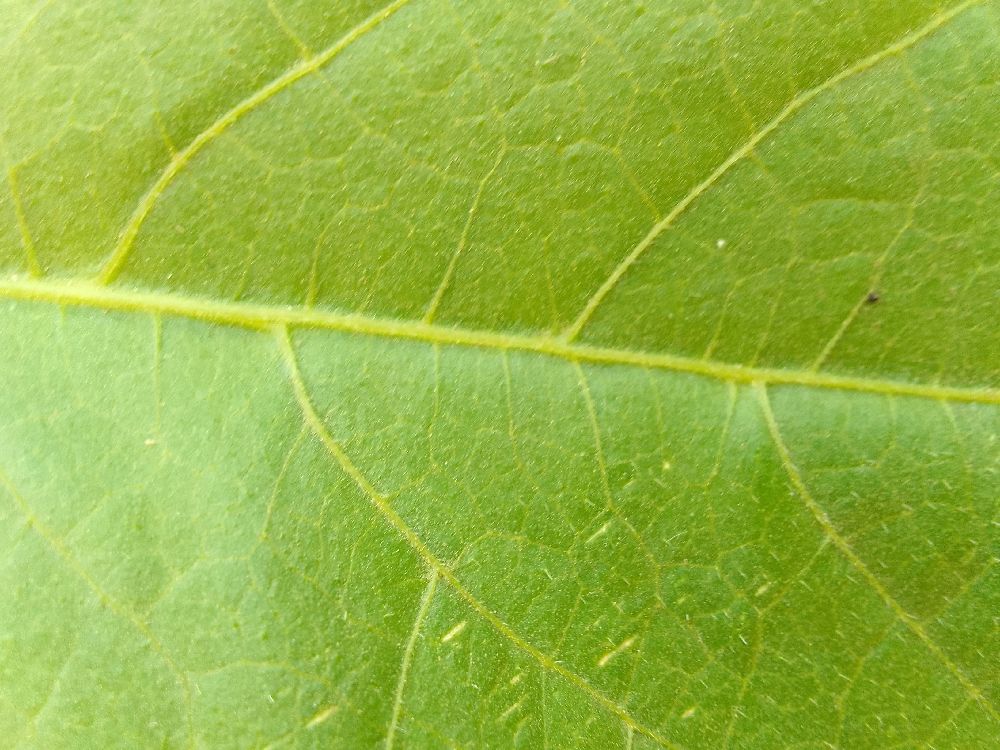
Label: healthy